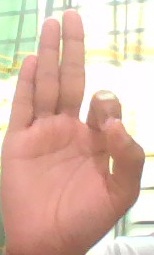
ASL sign: F